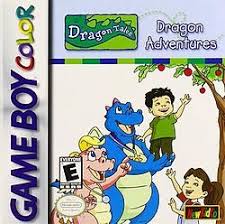
Portrait style: Cartoon Portrait